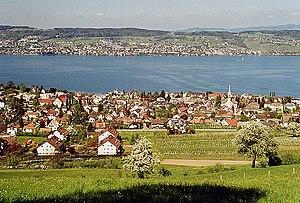
Wädenswil est une commune suisse du canton de Zurich, située dans le district de Horgen.